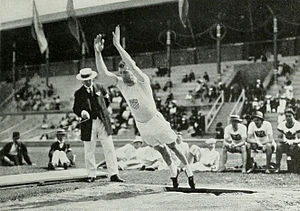
Længdespring uden tilløb (atletik)
Platt Adams under OL 1912
Længdespring uden tilløb eller stående længdespring er en nu afskaffet atletikdisciplin.